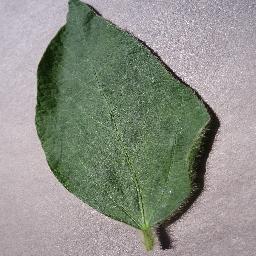
Label: Soybean___healthy